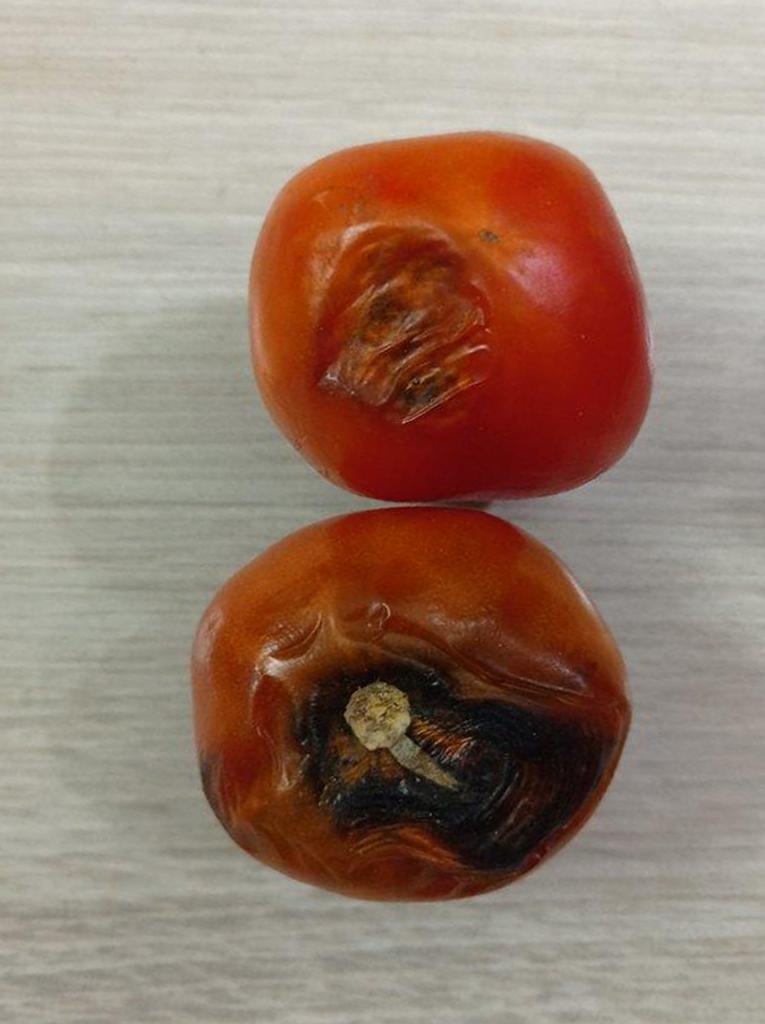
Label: Rotten